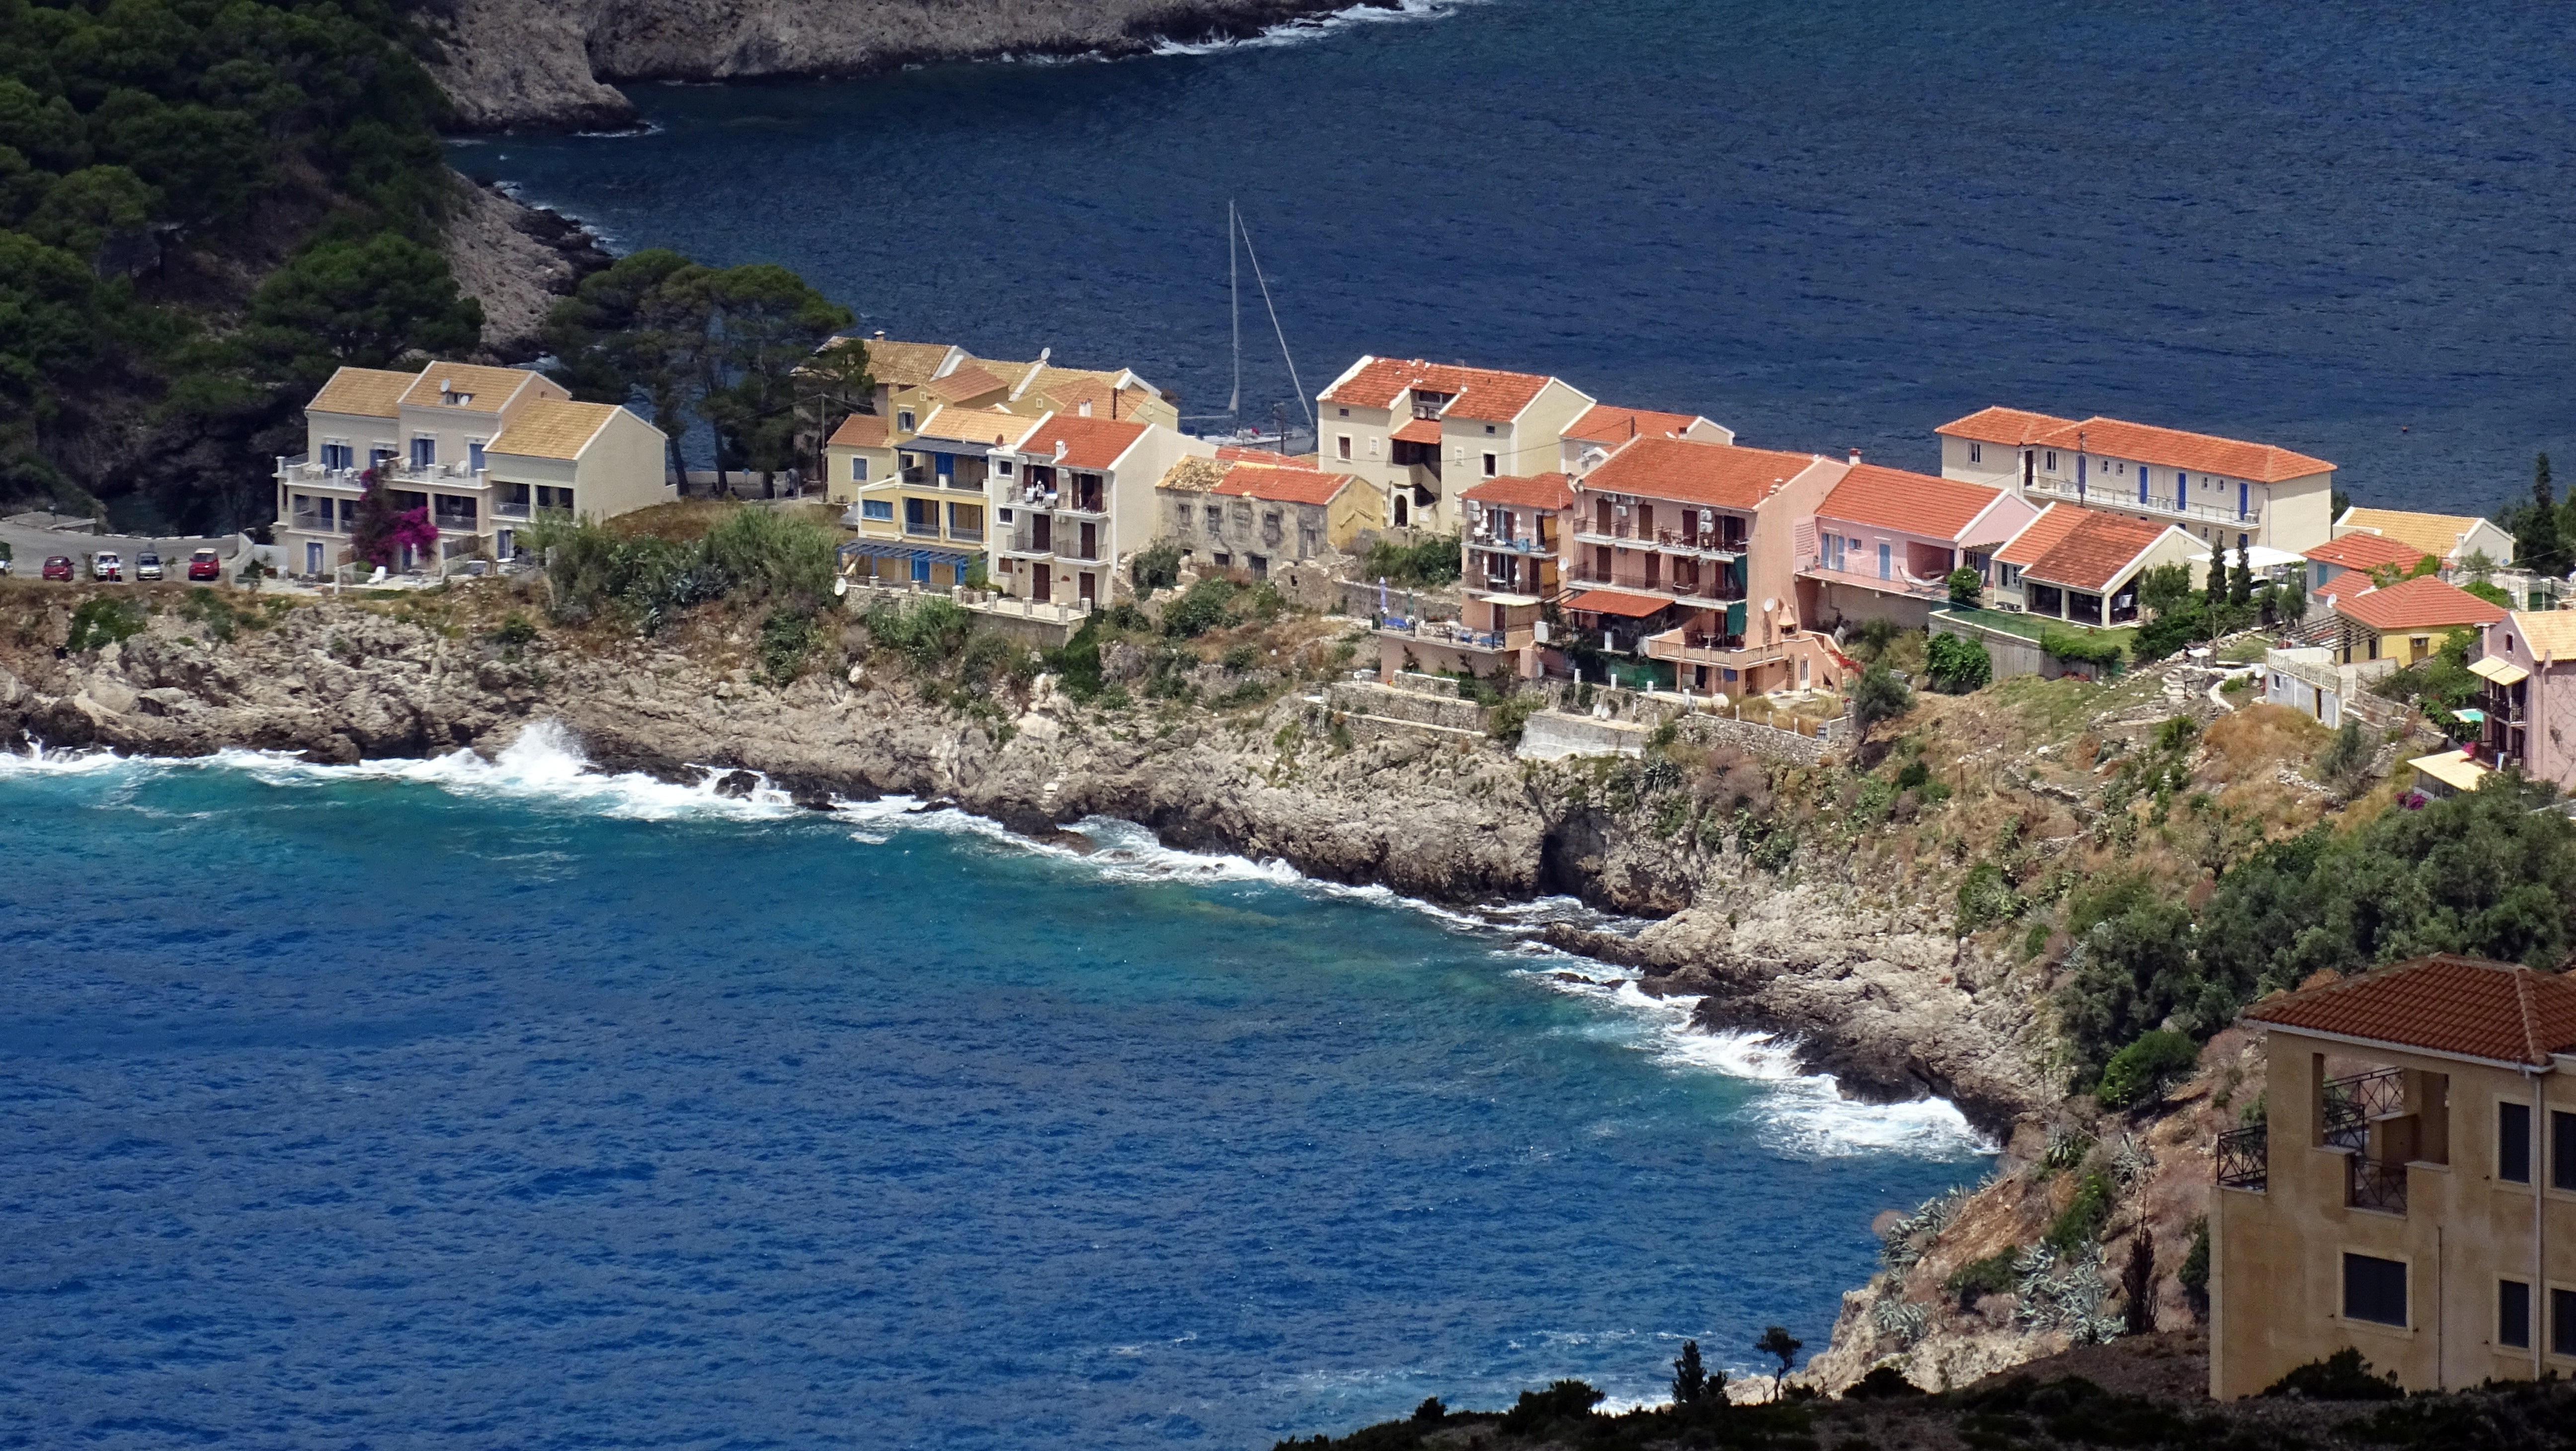
beach, landscape, sea, coast, ocean, shore, town, summer, vacation, village, cliff, cove, greek, bay, island, blue, terrain, body of water, greece, cape, aerial photography, assos, kefalonia, cephalonia